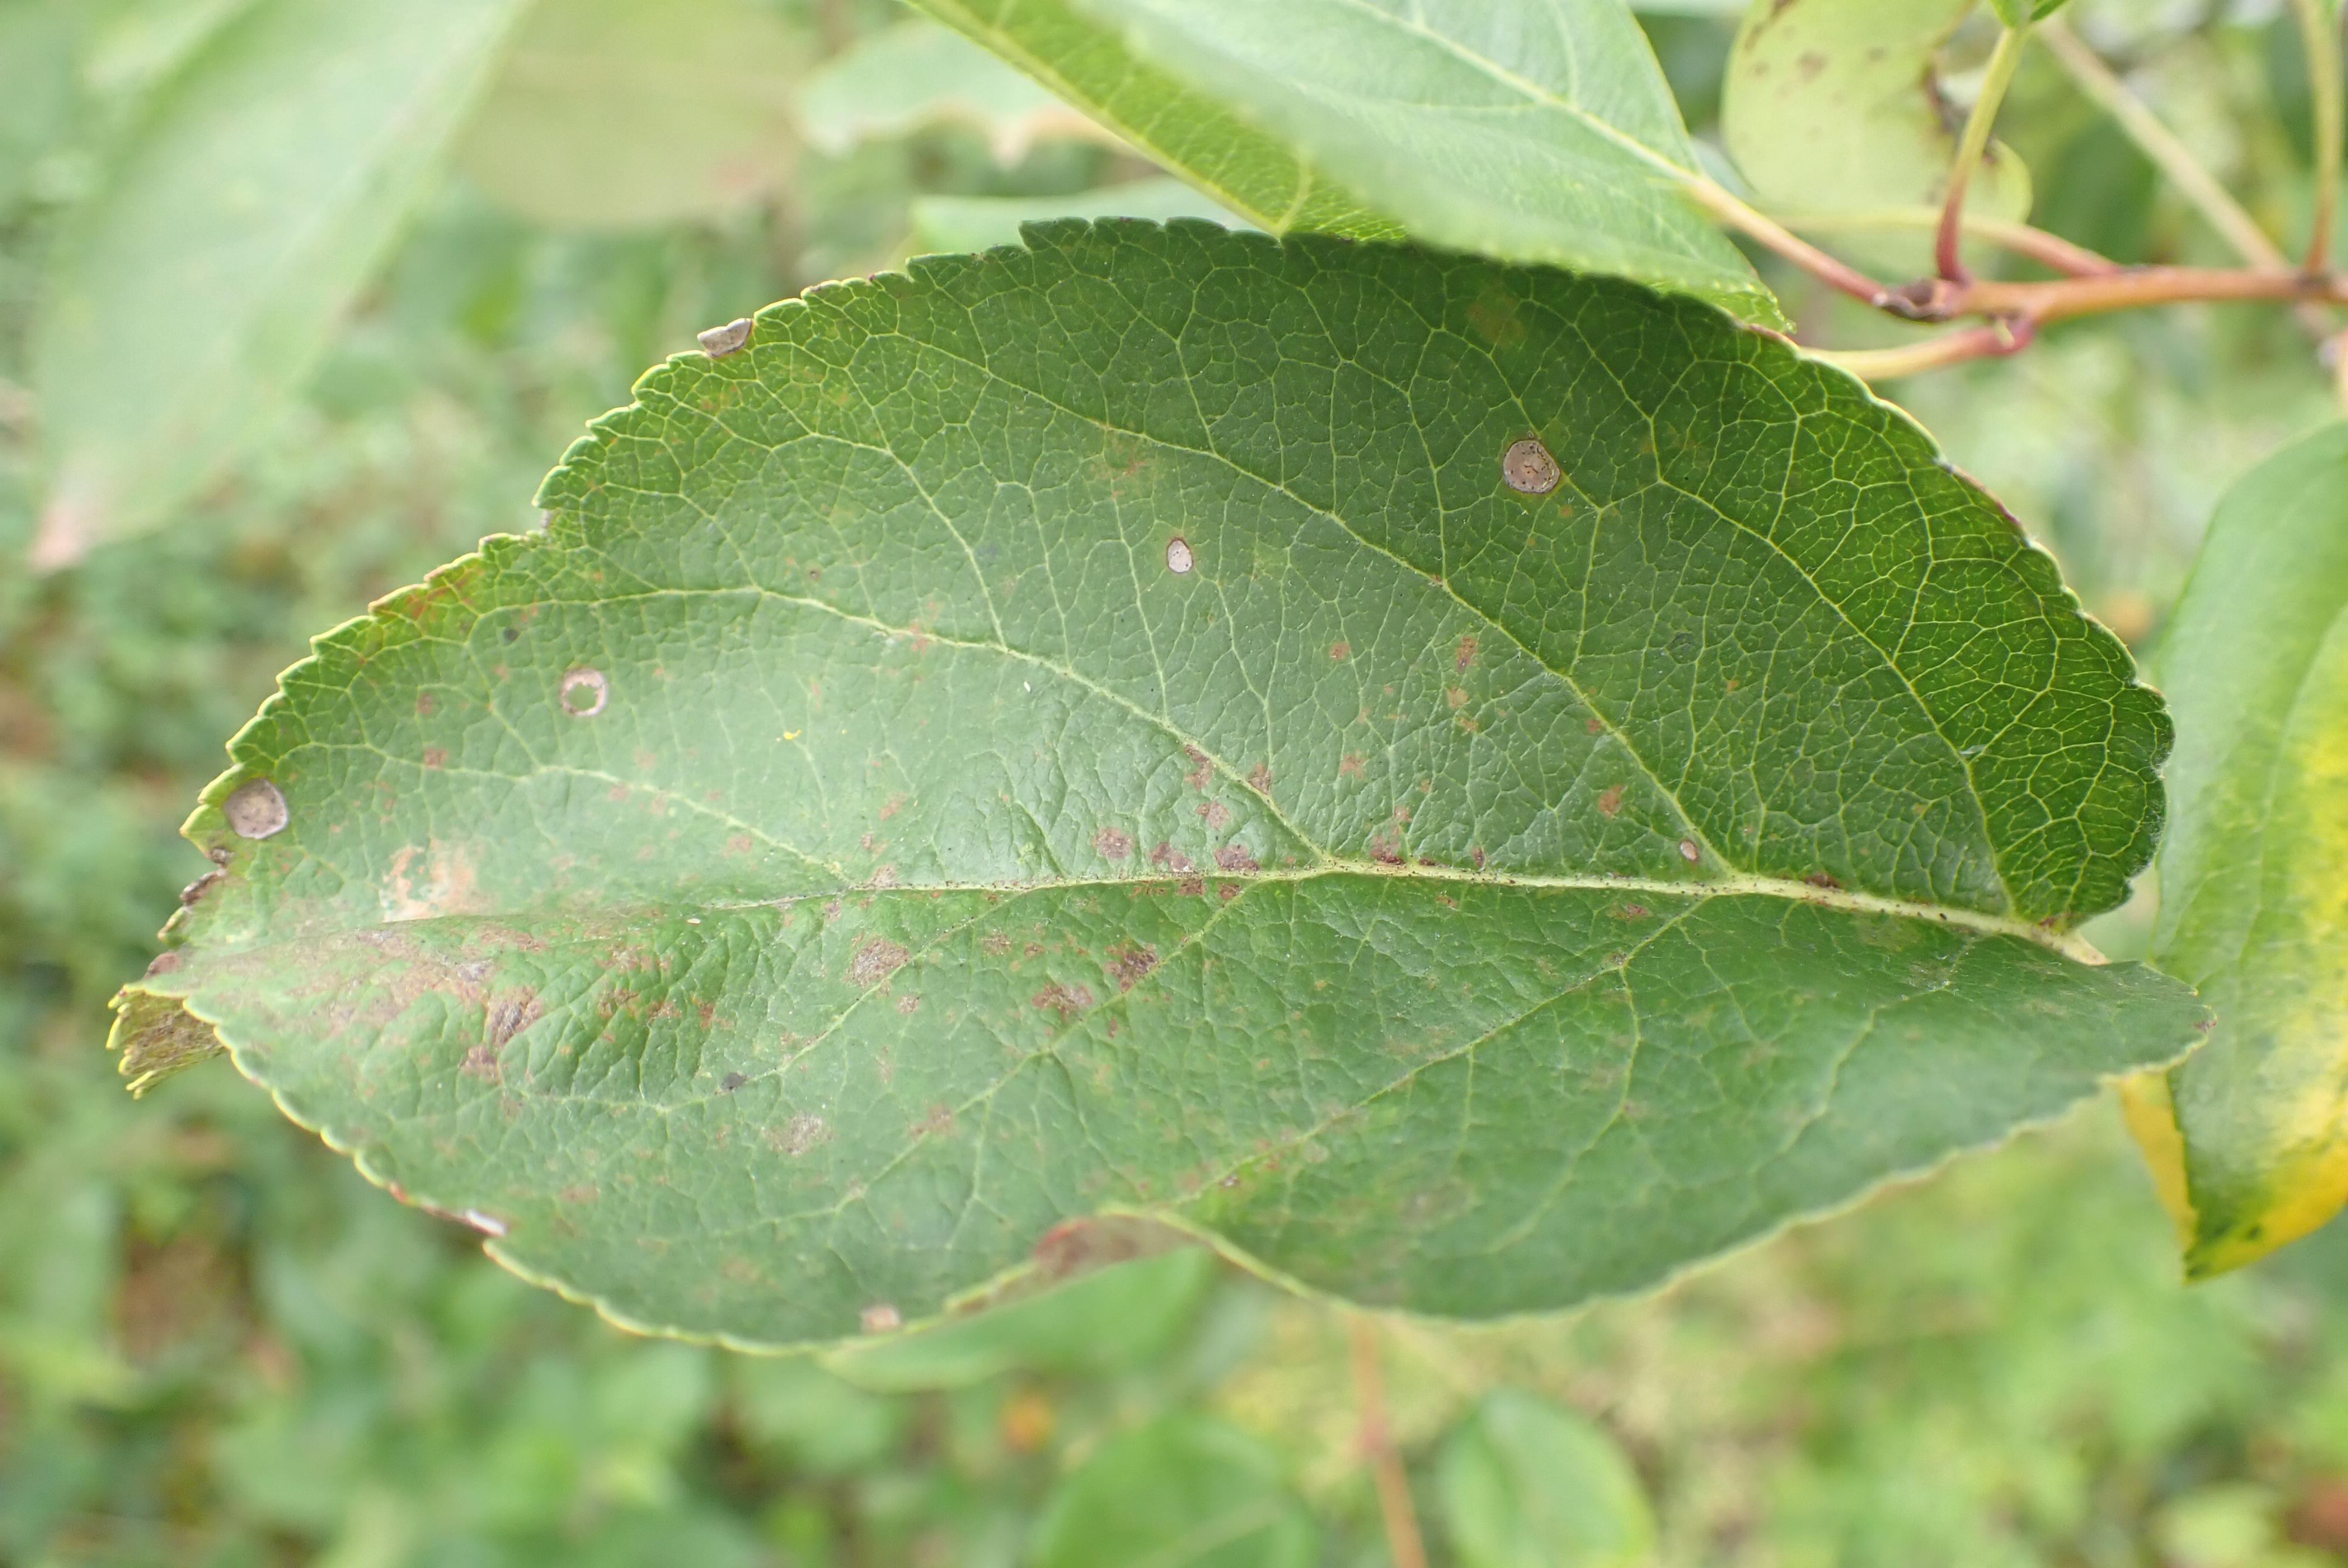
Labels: complex